Japanese battleship Nagato

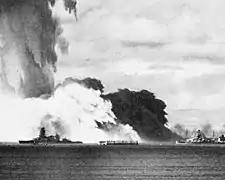

Kobe was promoted to rear admiral on 15 October. Three days later, "Nagato" sailed for Brunei Bay, Borneo, to join the main Japanese fleet in preparation for "Operation "Sho"-1", the counterattack planned against the American landings at Leyte. The Japanese plan called for Ozawa's carrier forces to lure the American carrier fleets north of Leyte so that Vice Admiral Takeo Kurita's 1st Diversion Force (also known as the Center Force) could enter Leyte Gulf and destroy American forces landing on the island. "Nagato", together with the rest of Kurita's force, departed Brunei for the Philippines on 22 October.